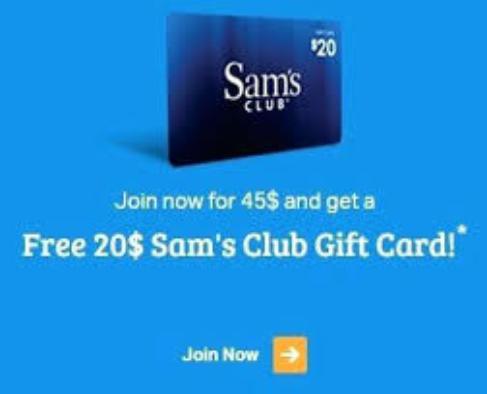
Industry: Others